Gigantic (film)

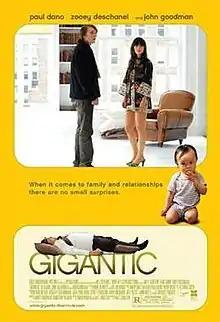
Theatrical release poster

Gigantic is a 2008 independent comedy film directed by Matt Aselton and starring Paul Dano, Zooey Deschanel, John Goodman, Edward Asner and Jane Alexander. The script, written by Aselton and his college friend Adam Nagata, tells of Brian (Dano), a mattress salesman who wishes to adopt a baby from China, but finds himself sharing his passion with the quirky, wealthy Harriet (Deschanel) when they meet in his store. The story was based on Aselton's childhood wish for his parents to adopt a Chinese baby. The film was shot in New York and Connecticut. It had its world premiere at 2008's Toronto International Film Festival and was released in the United States on April 3, 2009.